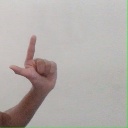
अक्षर: ल